Rewrite the Stars

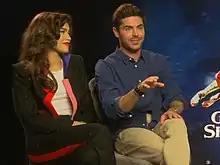
Zac Efron and Zendaya in an interview discussing "Rewrite the Stars" and "The Greatest Showman".

Sam Damshenas from "GayTimes" called the song a "stunning duet" with perfectly fitting romance, and Michael Ordoña from the "Los Angeles Times" called the song "a standout duet" and "a signature karaoke duet". However, Emily Yoshida from "Vulture" described the song as a "Jason Derulo castoff circa 2012."